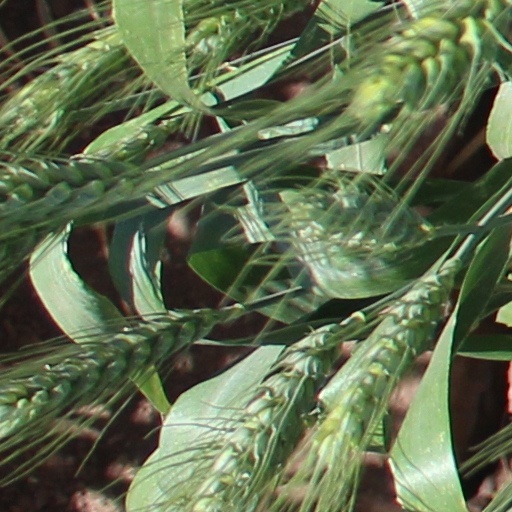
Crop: wheat